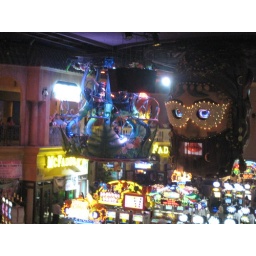
There is a track around the ceiling for these festive sky boat things